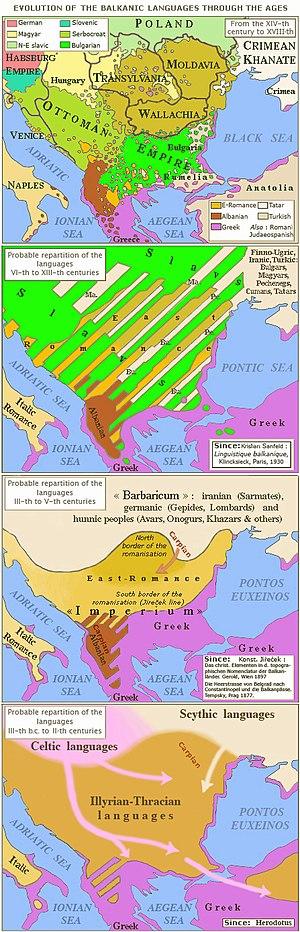
Evolution des langues dans les Balkans, d'après les sources indiquées.
Valaques est un terme polysémique qui peut désigner en français :
L’origine des roumanophones et même leur définition actuelle sont sujets, dans les sciences historiques, humaines et linguistiques, à des controverses découlant de deux problématiques :
L’union linguistique balkanique ou aire linguistique balkanique est un ensemble de similarités phonétiques, morphologiques, syntaxiques et lexicales qui ne découlent pas d’une origine commune mais d’une longue cohabitation entre langues d’origines différentes, en usage dans les Balkans. À l’exception du turc, toutes ces langues sont indo-européennes mais elles appartiennent à des branches différentes dont la divergence est très antérieure au développement de ces caractéristiques communes. Celles-ci résultent d’un phénomène de convergence linguistique plutôt que d’un héritage ancien ; les « balkanismes » caractéristiques ne s’observent pas dans les stades les plus anciennement attestés ayant abouti à ces langues : le latin, le grec ancien et le vieux-slave.
Le diasystème roman de l'Est est la branche orientale des langues romanes qui comprend pour l'essentiel les quatre langues romanes orientales : au Nord le daco-roumain, à l'Ouest l'istro-roumain, au Sud l'aroumain et le mégléno-roumain. Les linguistes y incluent aussi le lexique latin présent en albanais et en grec. Conformément à l'alternative « canard-lapin », certains linguistes roumains appellent « roumain » l'ensemble du diasystème roman de l'Est et considèrent le daco-roumain, l'istro-roumain, l'aroumain et le mégléno-roumain comme des dialectes d'une langue unique, mais d'autres les considèrent comme des langues autonomes. Radu Flora est d'un avis différent, affirmant qu’aroumain et mégléno-roumain sont les deux groupes de dialectes d'une même langue romane orientale du Sud, tandis qu'istro-roumain et daco-roumain sont les deux groupes de dialectes d'une même langue romane orientale du Nord.
Le roumain est une langue appartenant au groupe des langues romanes orientales de la branche romane de la famille des langues indo-européennes. Il est couramment parlé par environ 28 millions de locuteurs et 4 millions en tant que langue seconde, principalement en Roumanie et en Moldavie.
Les langues dans les Balkans sont celles parlées dans la péninsule des Balkans, comprenant aujourd'hui douze États :